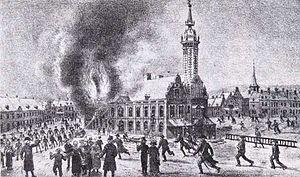
L'incendie de l'ancien Hôtel de Ville d'Hazebrouck en 1801
Hazebrouck est une commune française située en Flandre, dans le département du Nord, en région Hauts-de-France. Avec ses 22 000 habitants, Hazebrouck est une ville relativement importante.